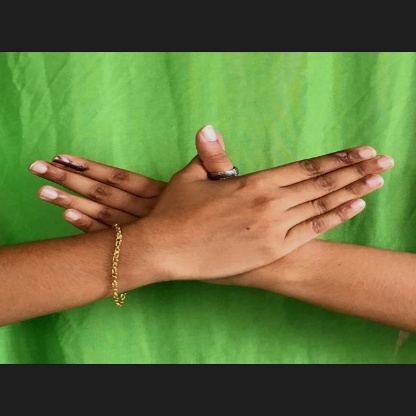
Mudra: Garuda